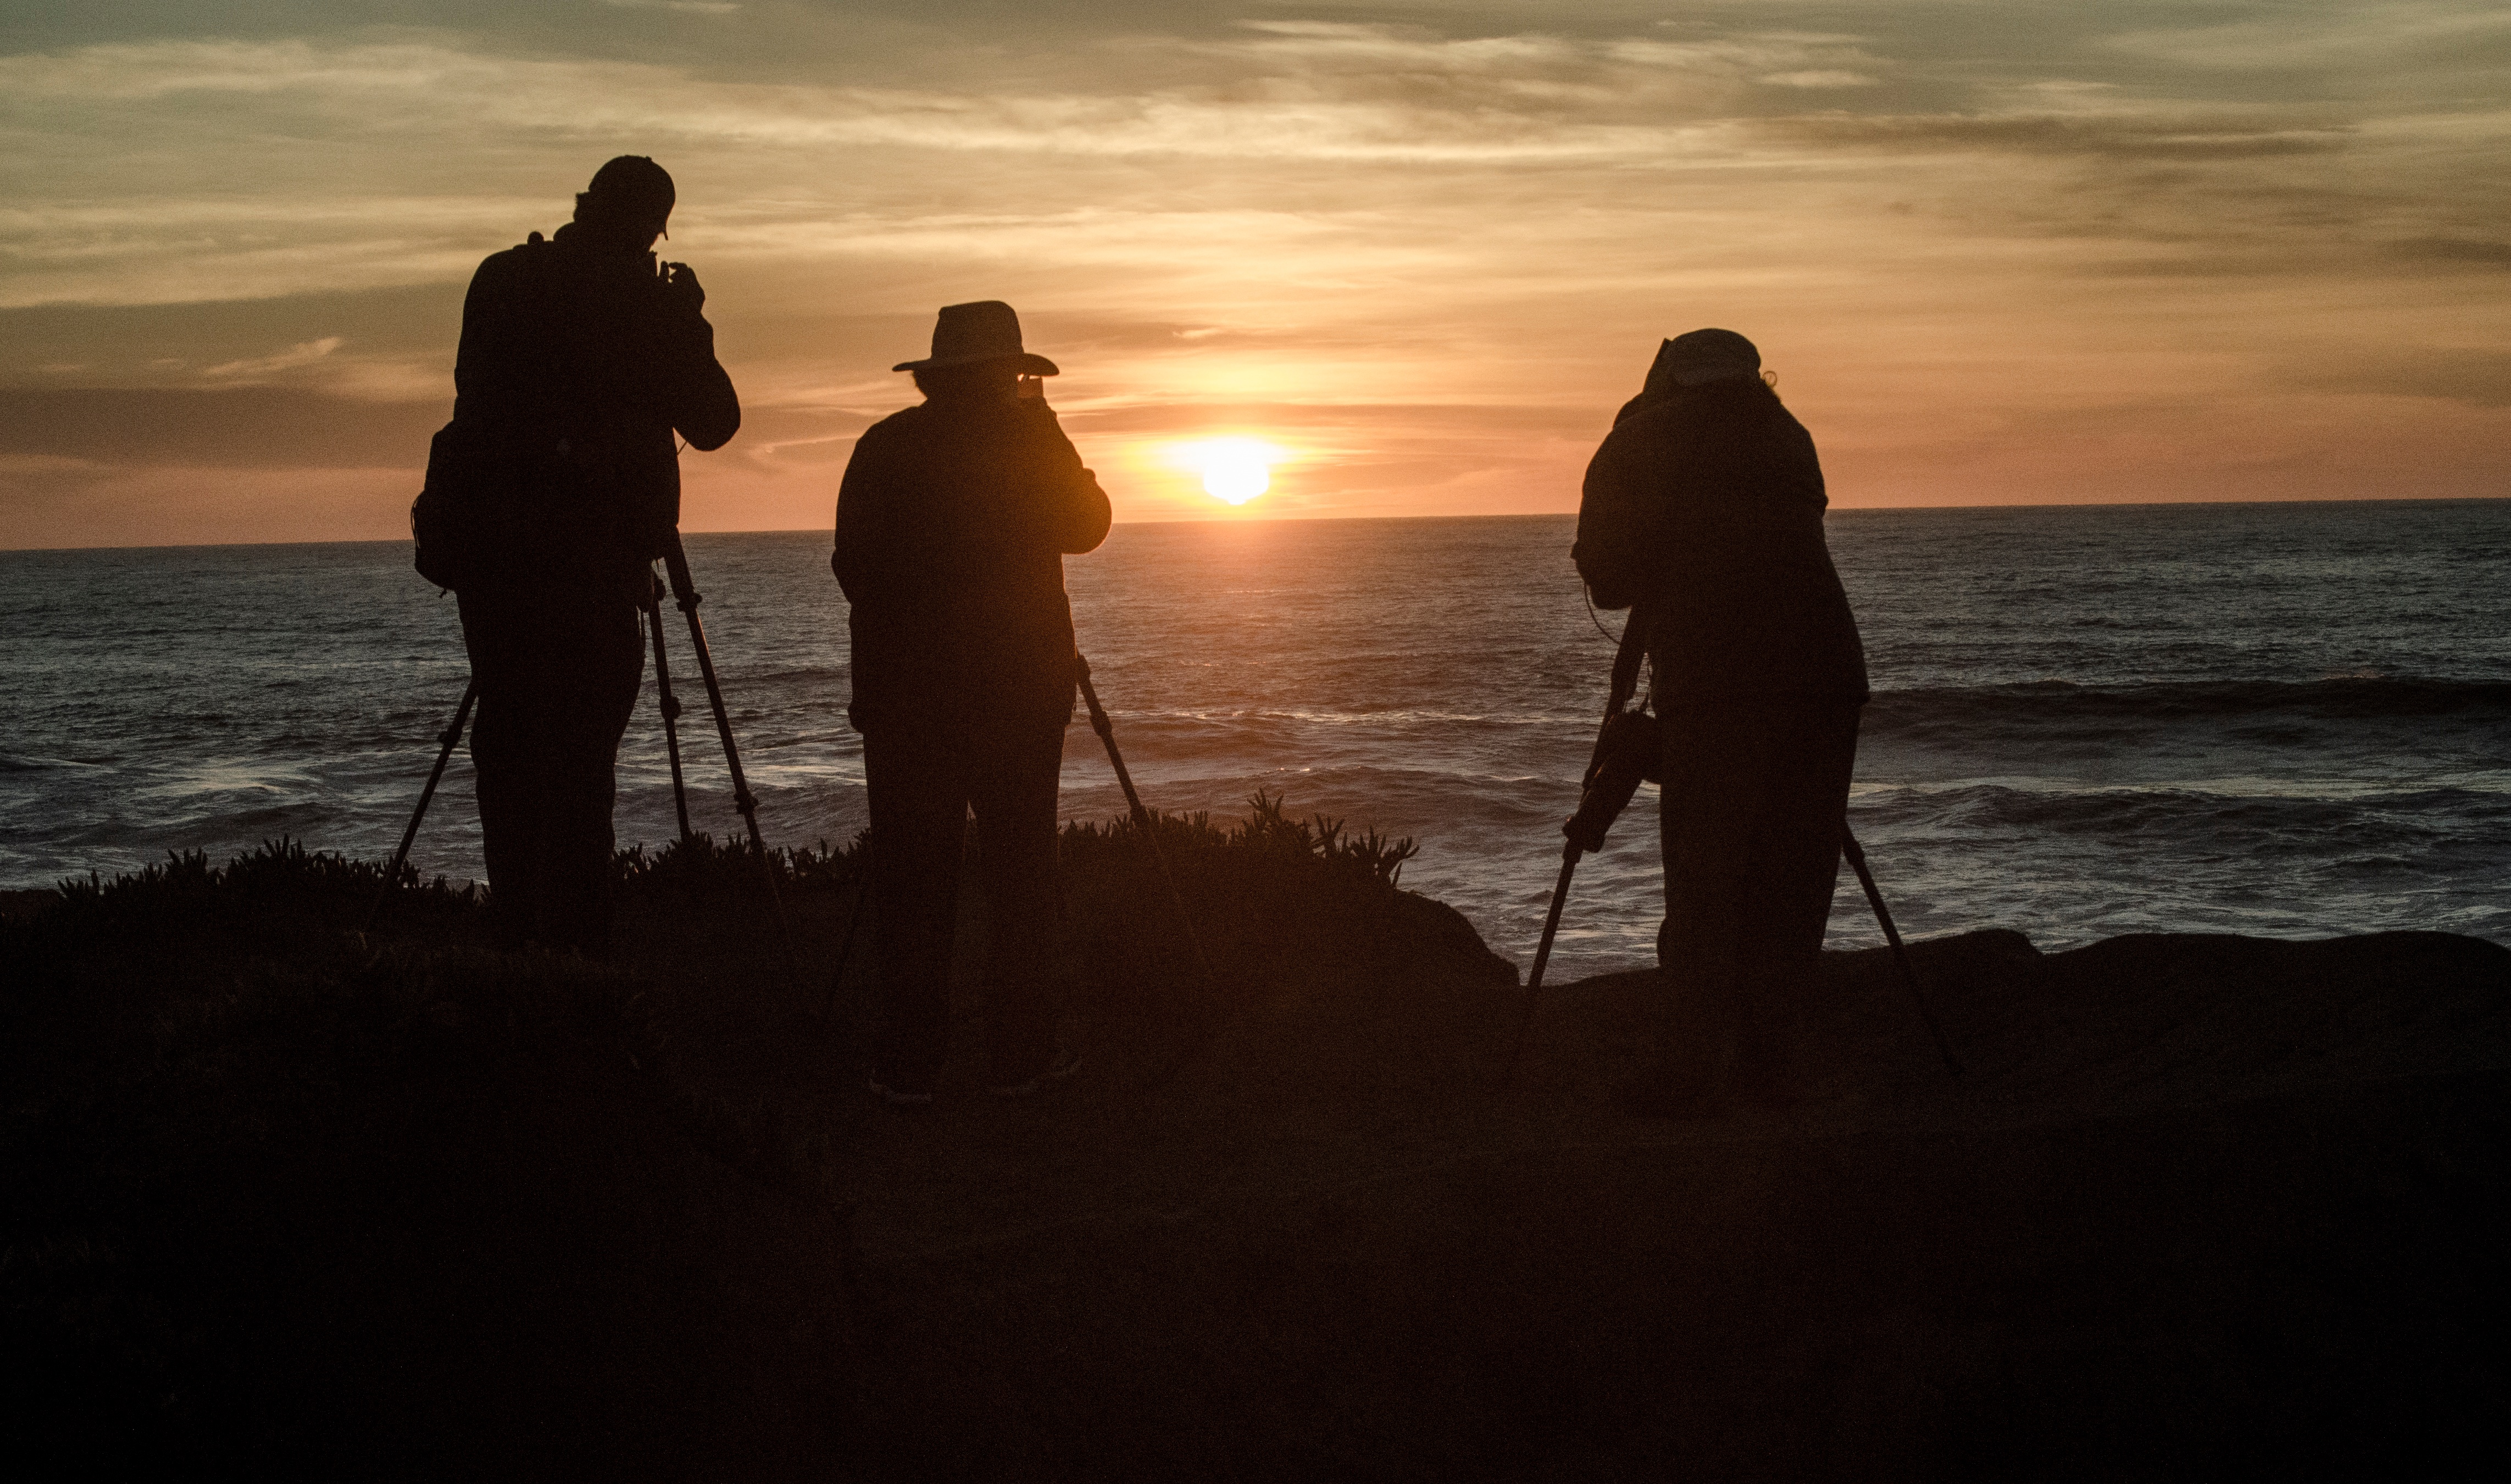
beach, sea, coast, ocean, horizon, silhouette, sunrise, sunset, sunlight, morning, wave, dawn, dusk, evening, romance, image